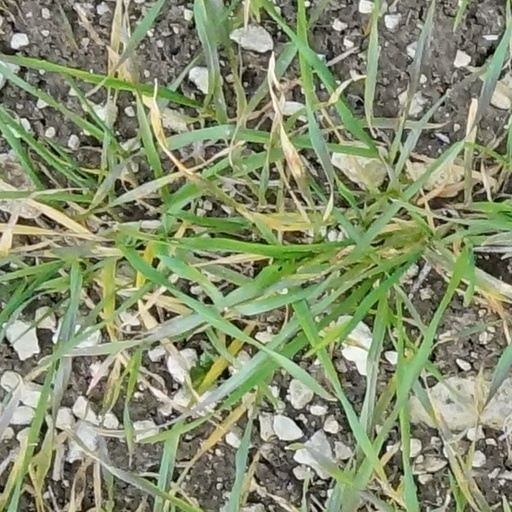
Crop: wheat